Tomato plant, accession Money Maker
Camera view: tilt-top (135 deg); turntable rotation: 240 degrees
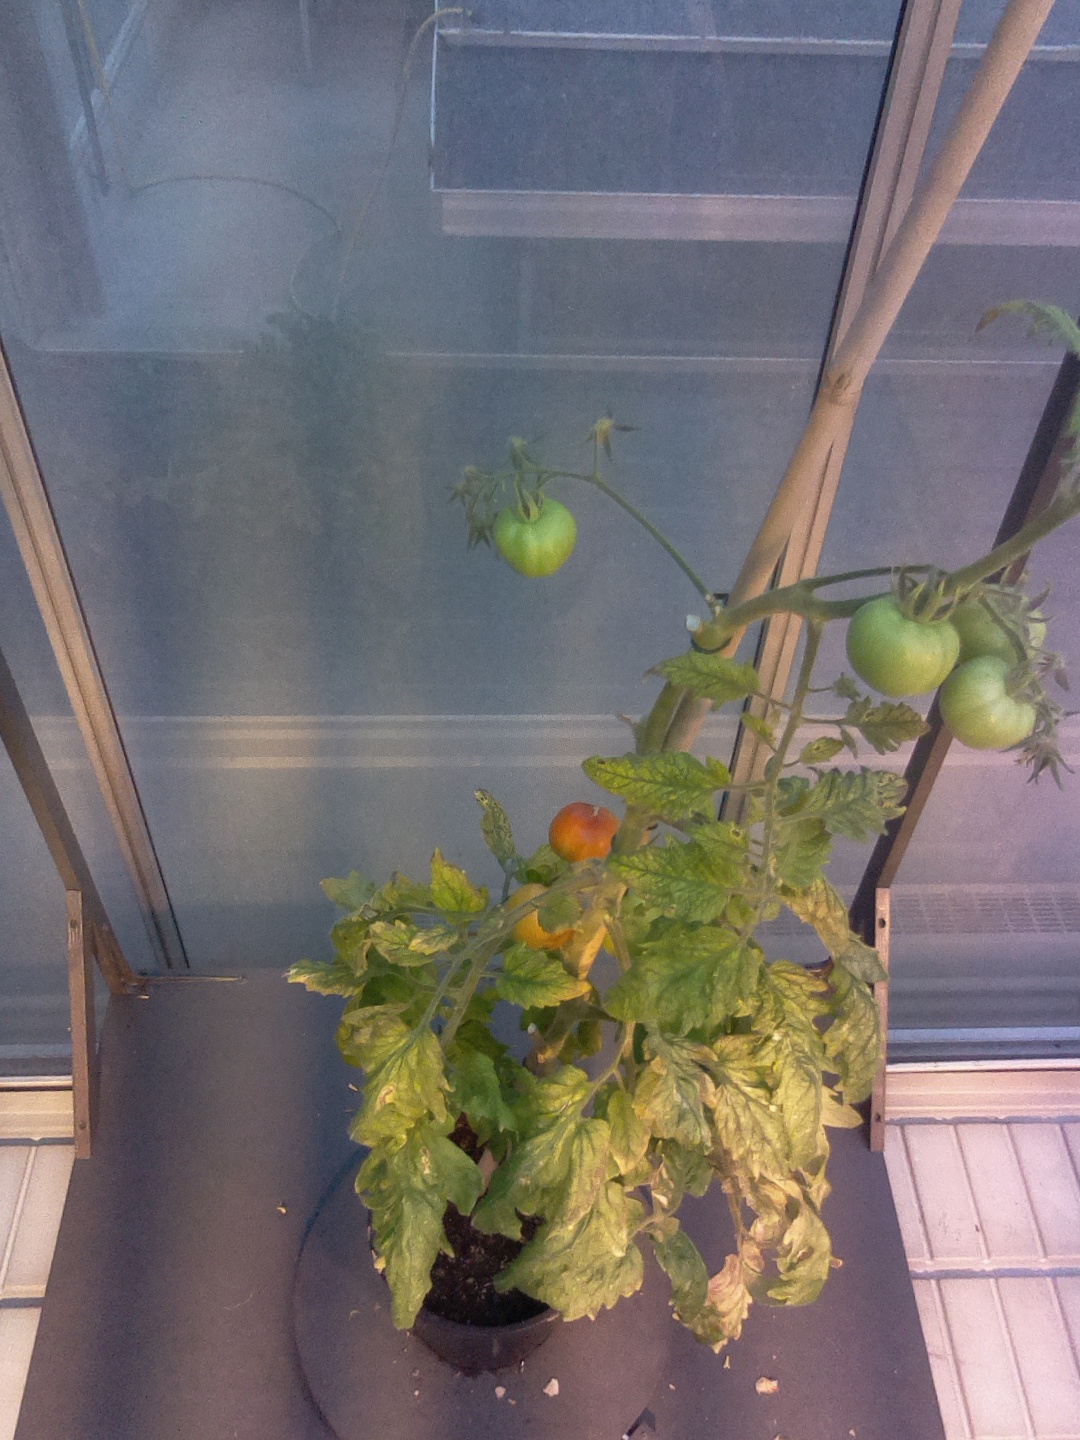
BBCH growth stage 80: fruits start showing typical ripe color (orange -> red)